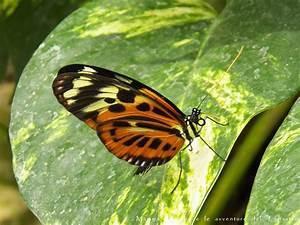
butterfly